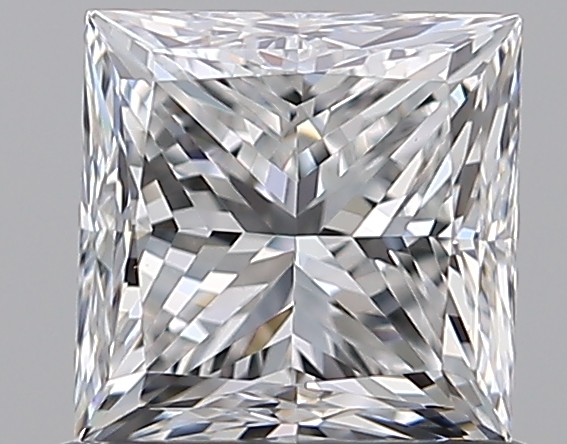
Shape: princess
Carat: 0.9
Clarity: VS1
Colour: E
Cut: GD
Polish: EX
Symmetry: GD
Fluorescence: F
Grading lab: GIA
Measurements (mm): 5.11 x 5.06 x 3.95